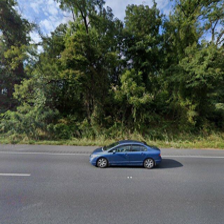
Label: streetView